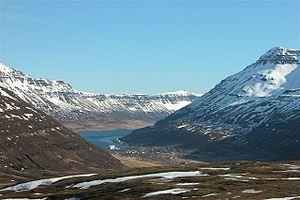
Trapped est une série télévisée islandaise composée de deux saisons de 10 épisodes de 52 minutes créée par Baltasar Kormákur et diffusée depuis le 27 décembre 2015 sur RÚV.